Nakayamadaira-Onsen Station

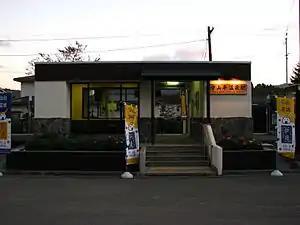
Nakayamadaira-Onsen Station in November 2008

is a railway station on the Rikuu East Line in the city of Ōsaki, Miyagi Prefecture, Japan, operated by East Japan Railway Company (JR East).